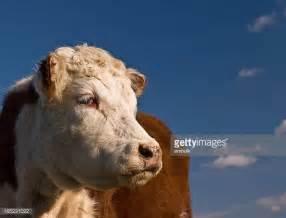
cow